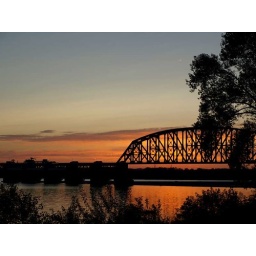
Louisville railroad bridge over Ohio River